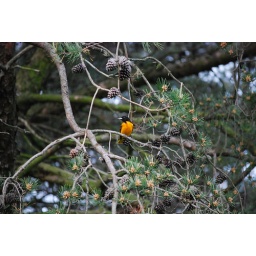
oriole hanging out in pine tree